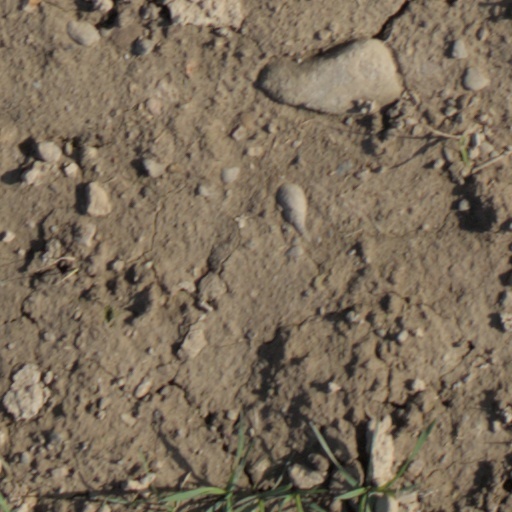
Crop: wheat